Halsway Manor

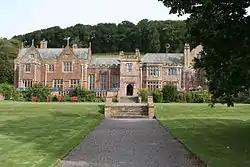

Halsway Manor (also known as Halsway Court) is a manor house in Halsway, Somerset. It is owned by the Halsway Manor Society who operate the manor as a national centre for the folk arts. It is the only residential folk centre in the UK. It is situated off the A358 road between Taunton and Williton on the edge of the Quantock Hills.